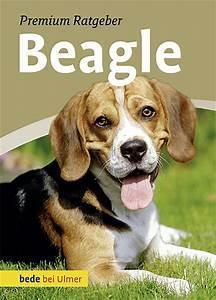
dog